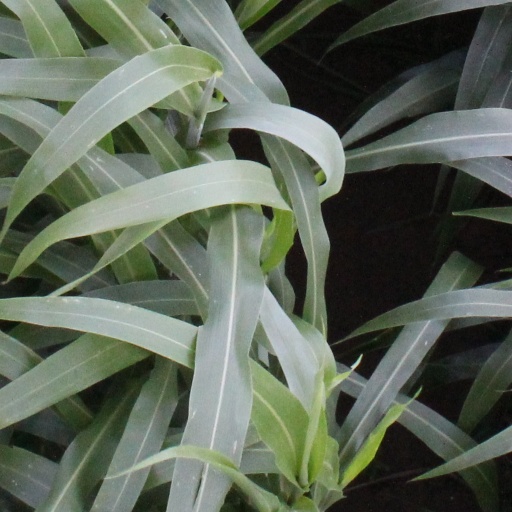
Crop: sorghum